Greenville Spinners

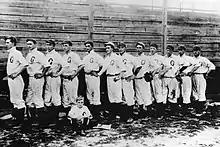
24 1908 Greenville Spinners Baseball Team

A native of the Greenville, South Carolina area, Shoeless Joe Jackson played for the 1908 Greenville Spinners. Jackson hit .346 to lead the Carolina Association, while earning a salary of $75.00 a month. In August, 1908, Jackson's contract was purchased by the Connie Mack of the Philadelphia Athletics for $900.00. Jackson immediately reported to the Athletics and made his major league debut. Today, there is a museum and numerous locales honoring Jackson in Greenville.